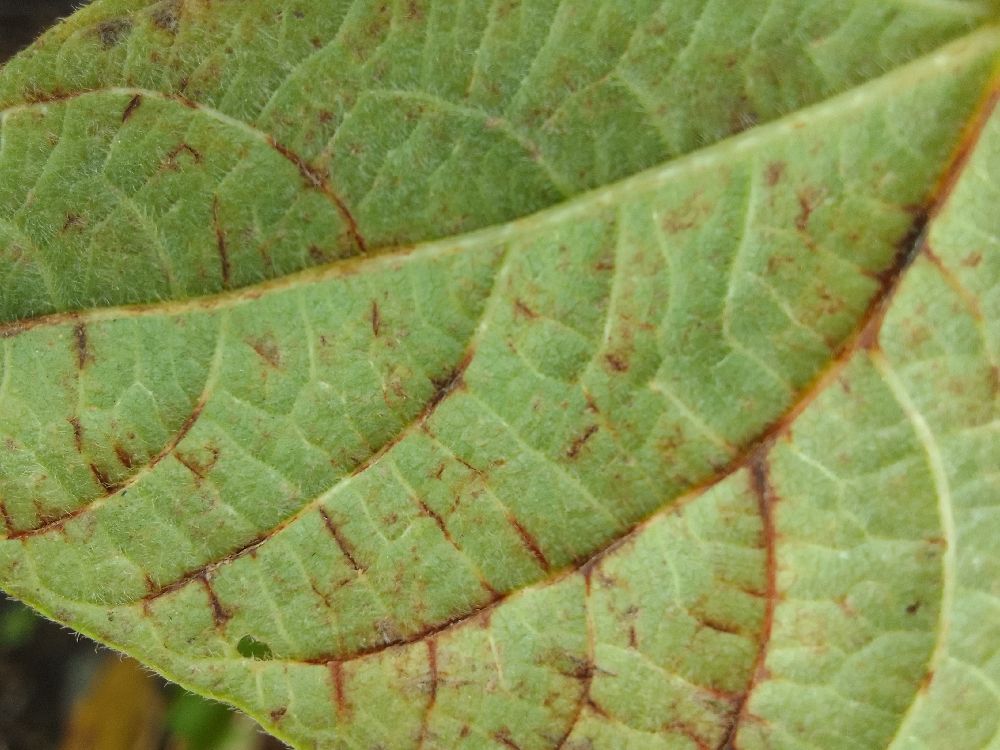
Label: anthracnose